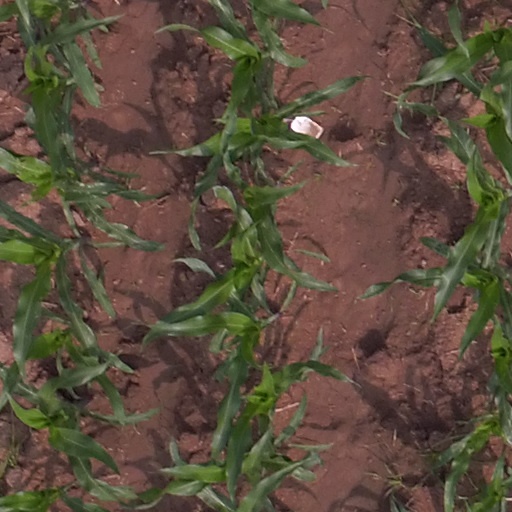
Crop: maize; corn